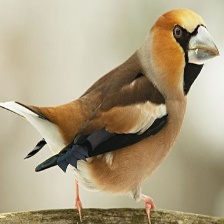
Species: HAWFINCH
Scientific name: COCCOTHRAUSTES COCCOTHRAUSTES